French Louisianians

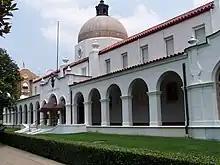
The Quapaw Bathhouse, State of Arkansas.

Mobile contained approximately 40% of all of Alabama's free black population. Mobile's free people of color were the Creoles. A people of diverse origins, the Creoles formed an elite with their own schools, churches, fire company, and social organizations. Many Creoles were the descendants of free blacks at the time of Mobile's capture by American forces, and who retained their freedoms by treaty and treated by the American government as a unique people. Other Creoles were blood relatives of white Mobilians including those of prominent families.